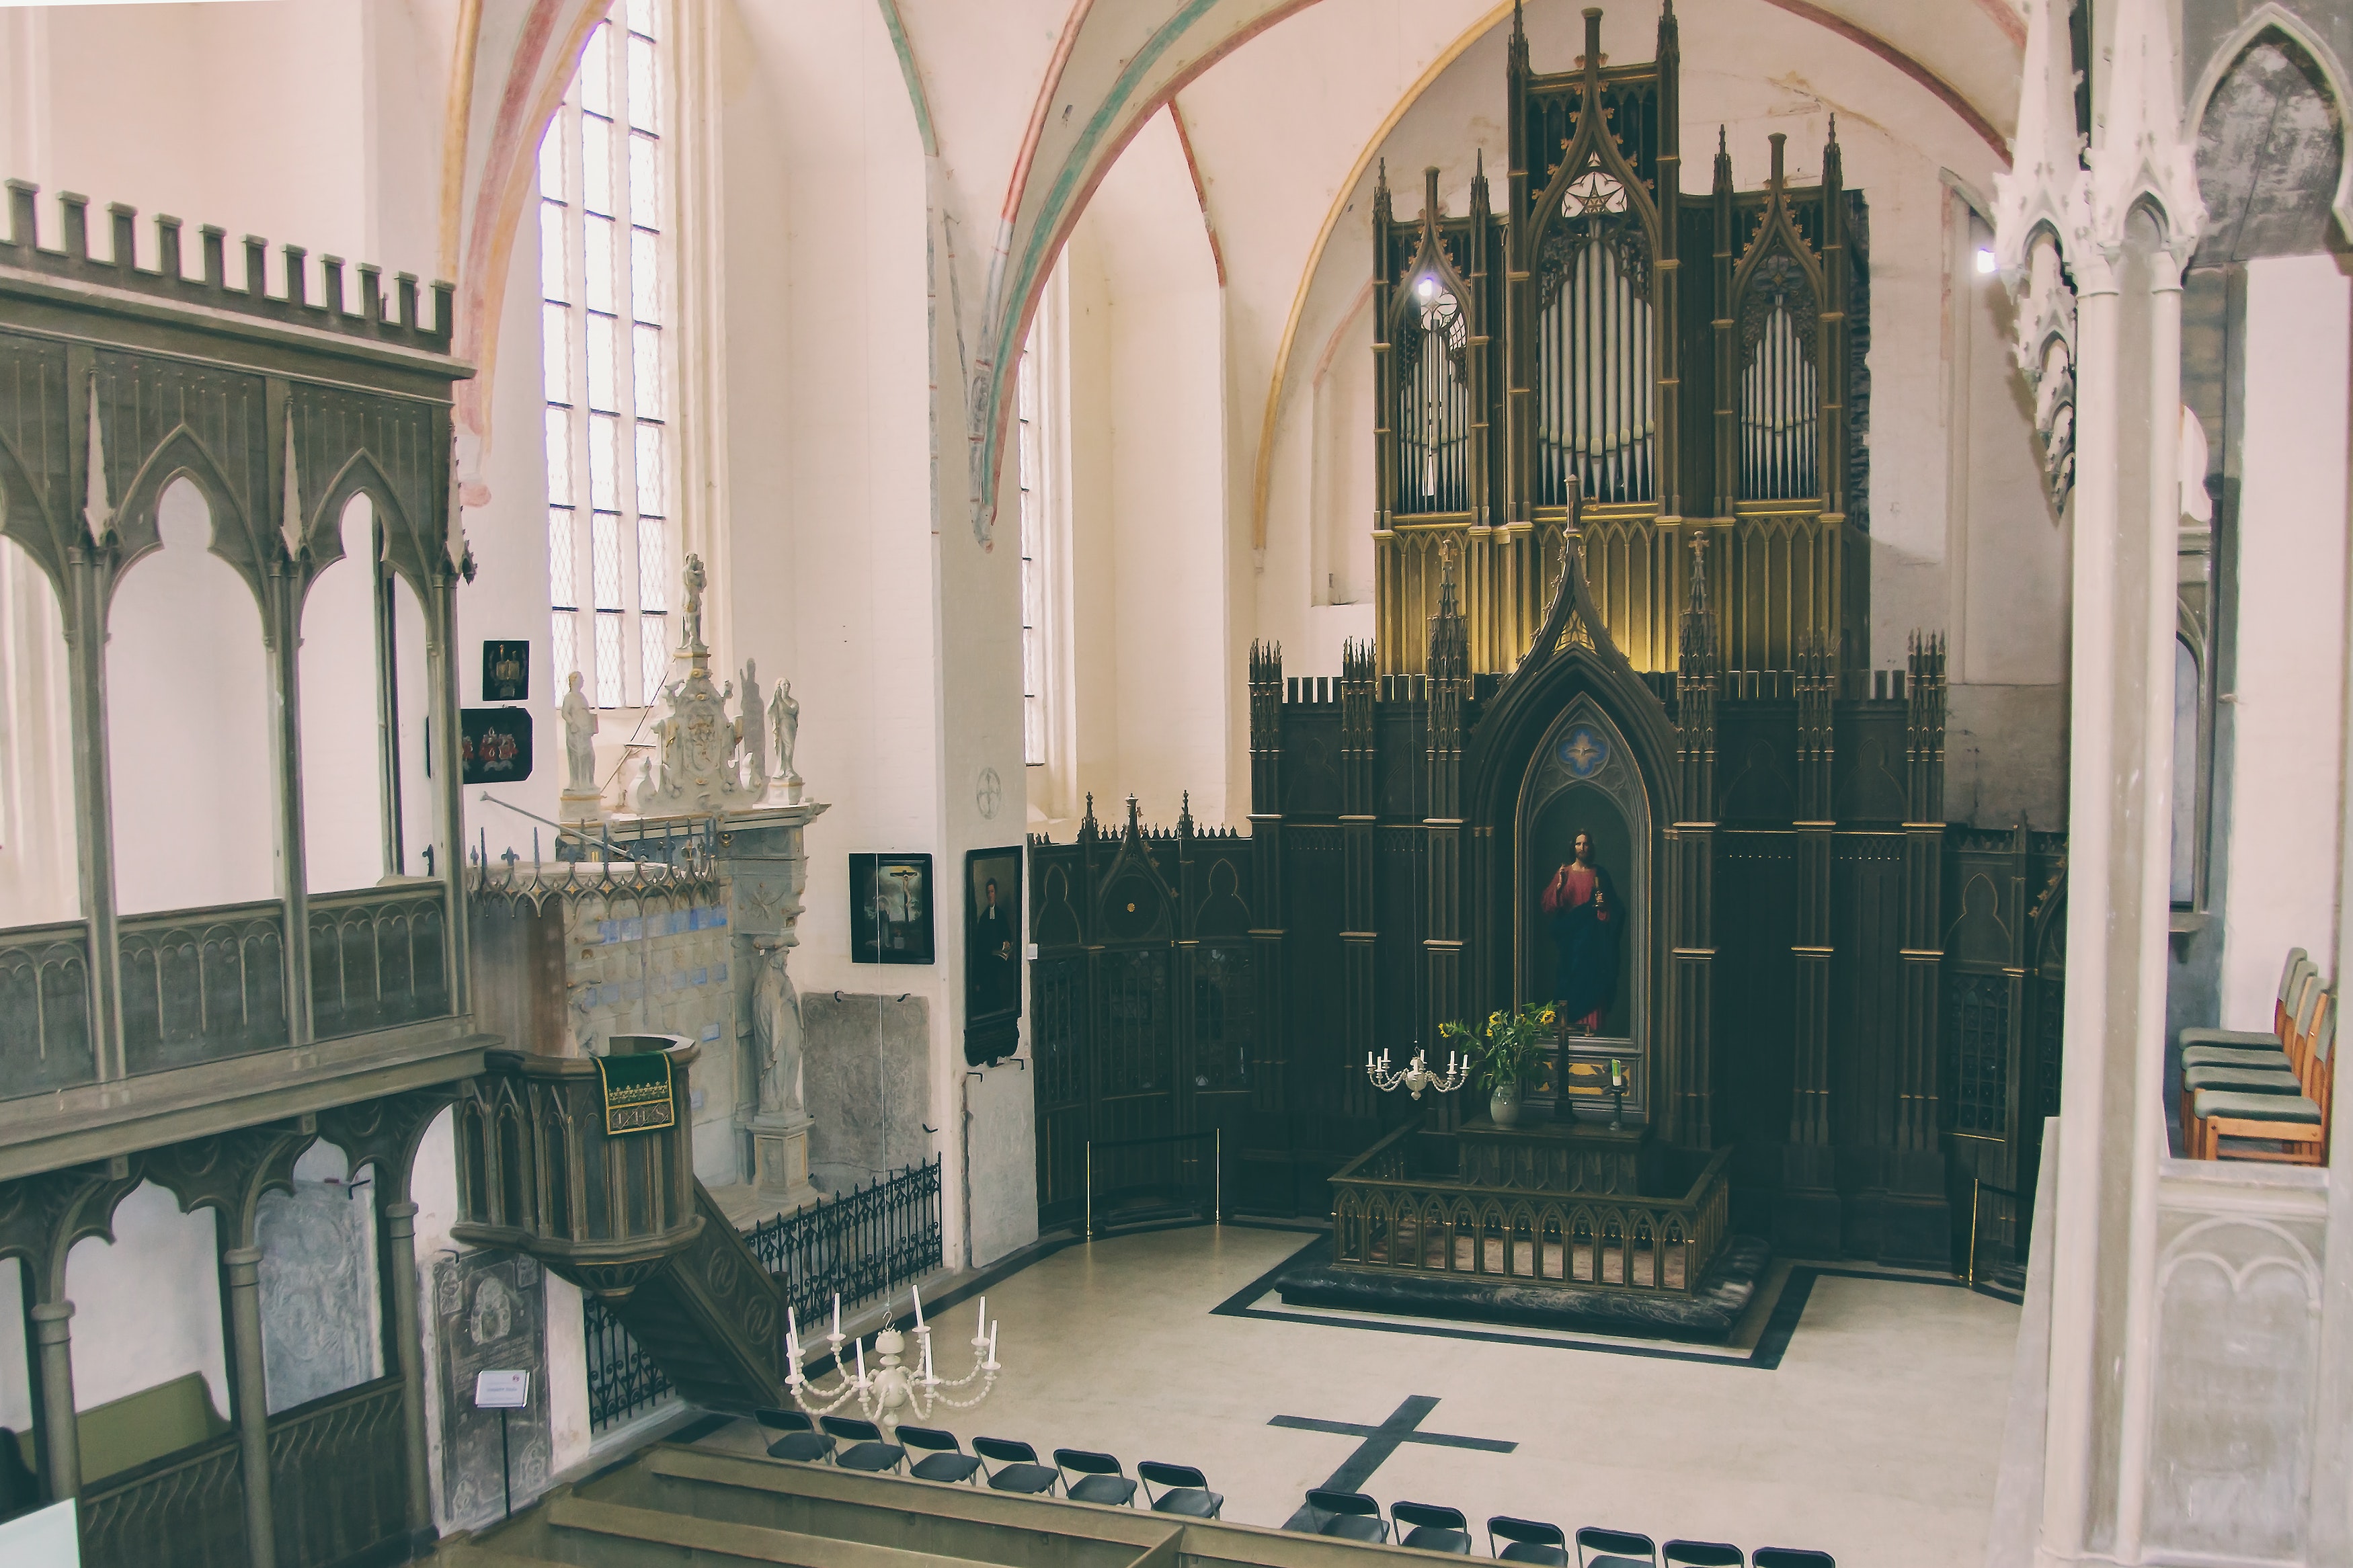
holy places, architecture, building, chapel, gothic architecture, church, place of worship, parish, medieval architecture, altar, interior design, religious institute, arch, cathedral, synagogue, convent, arcade